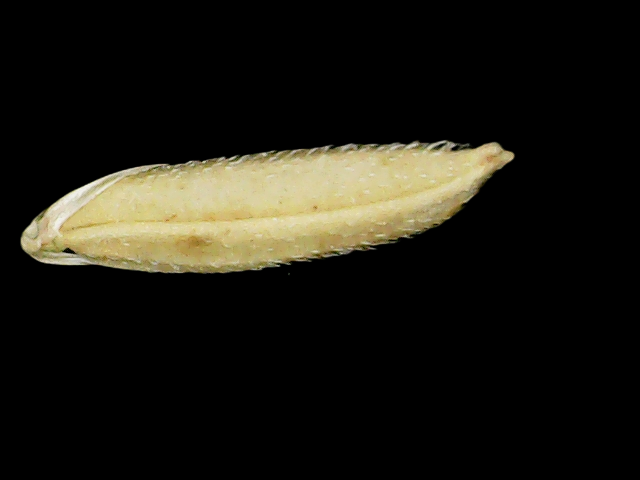
Rice variety: Binadhan11